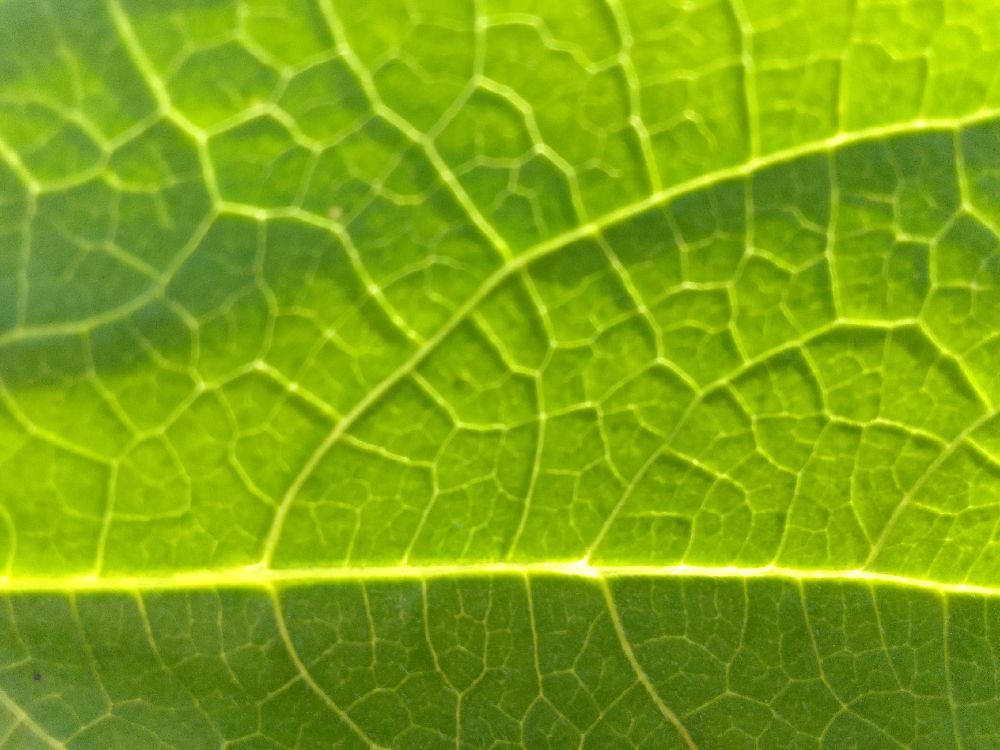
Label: healthy